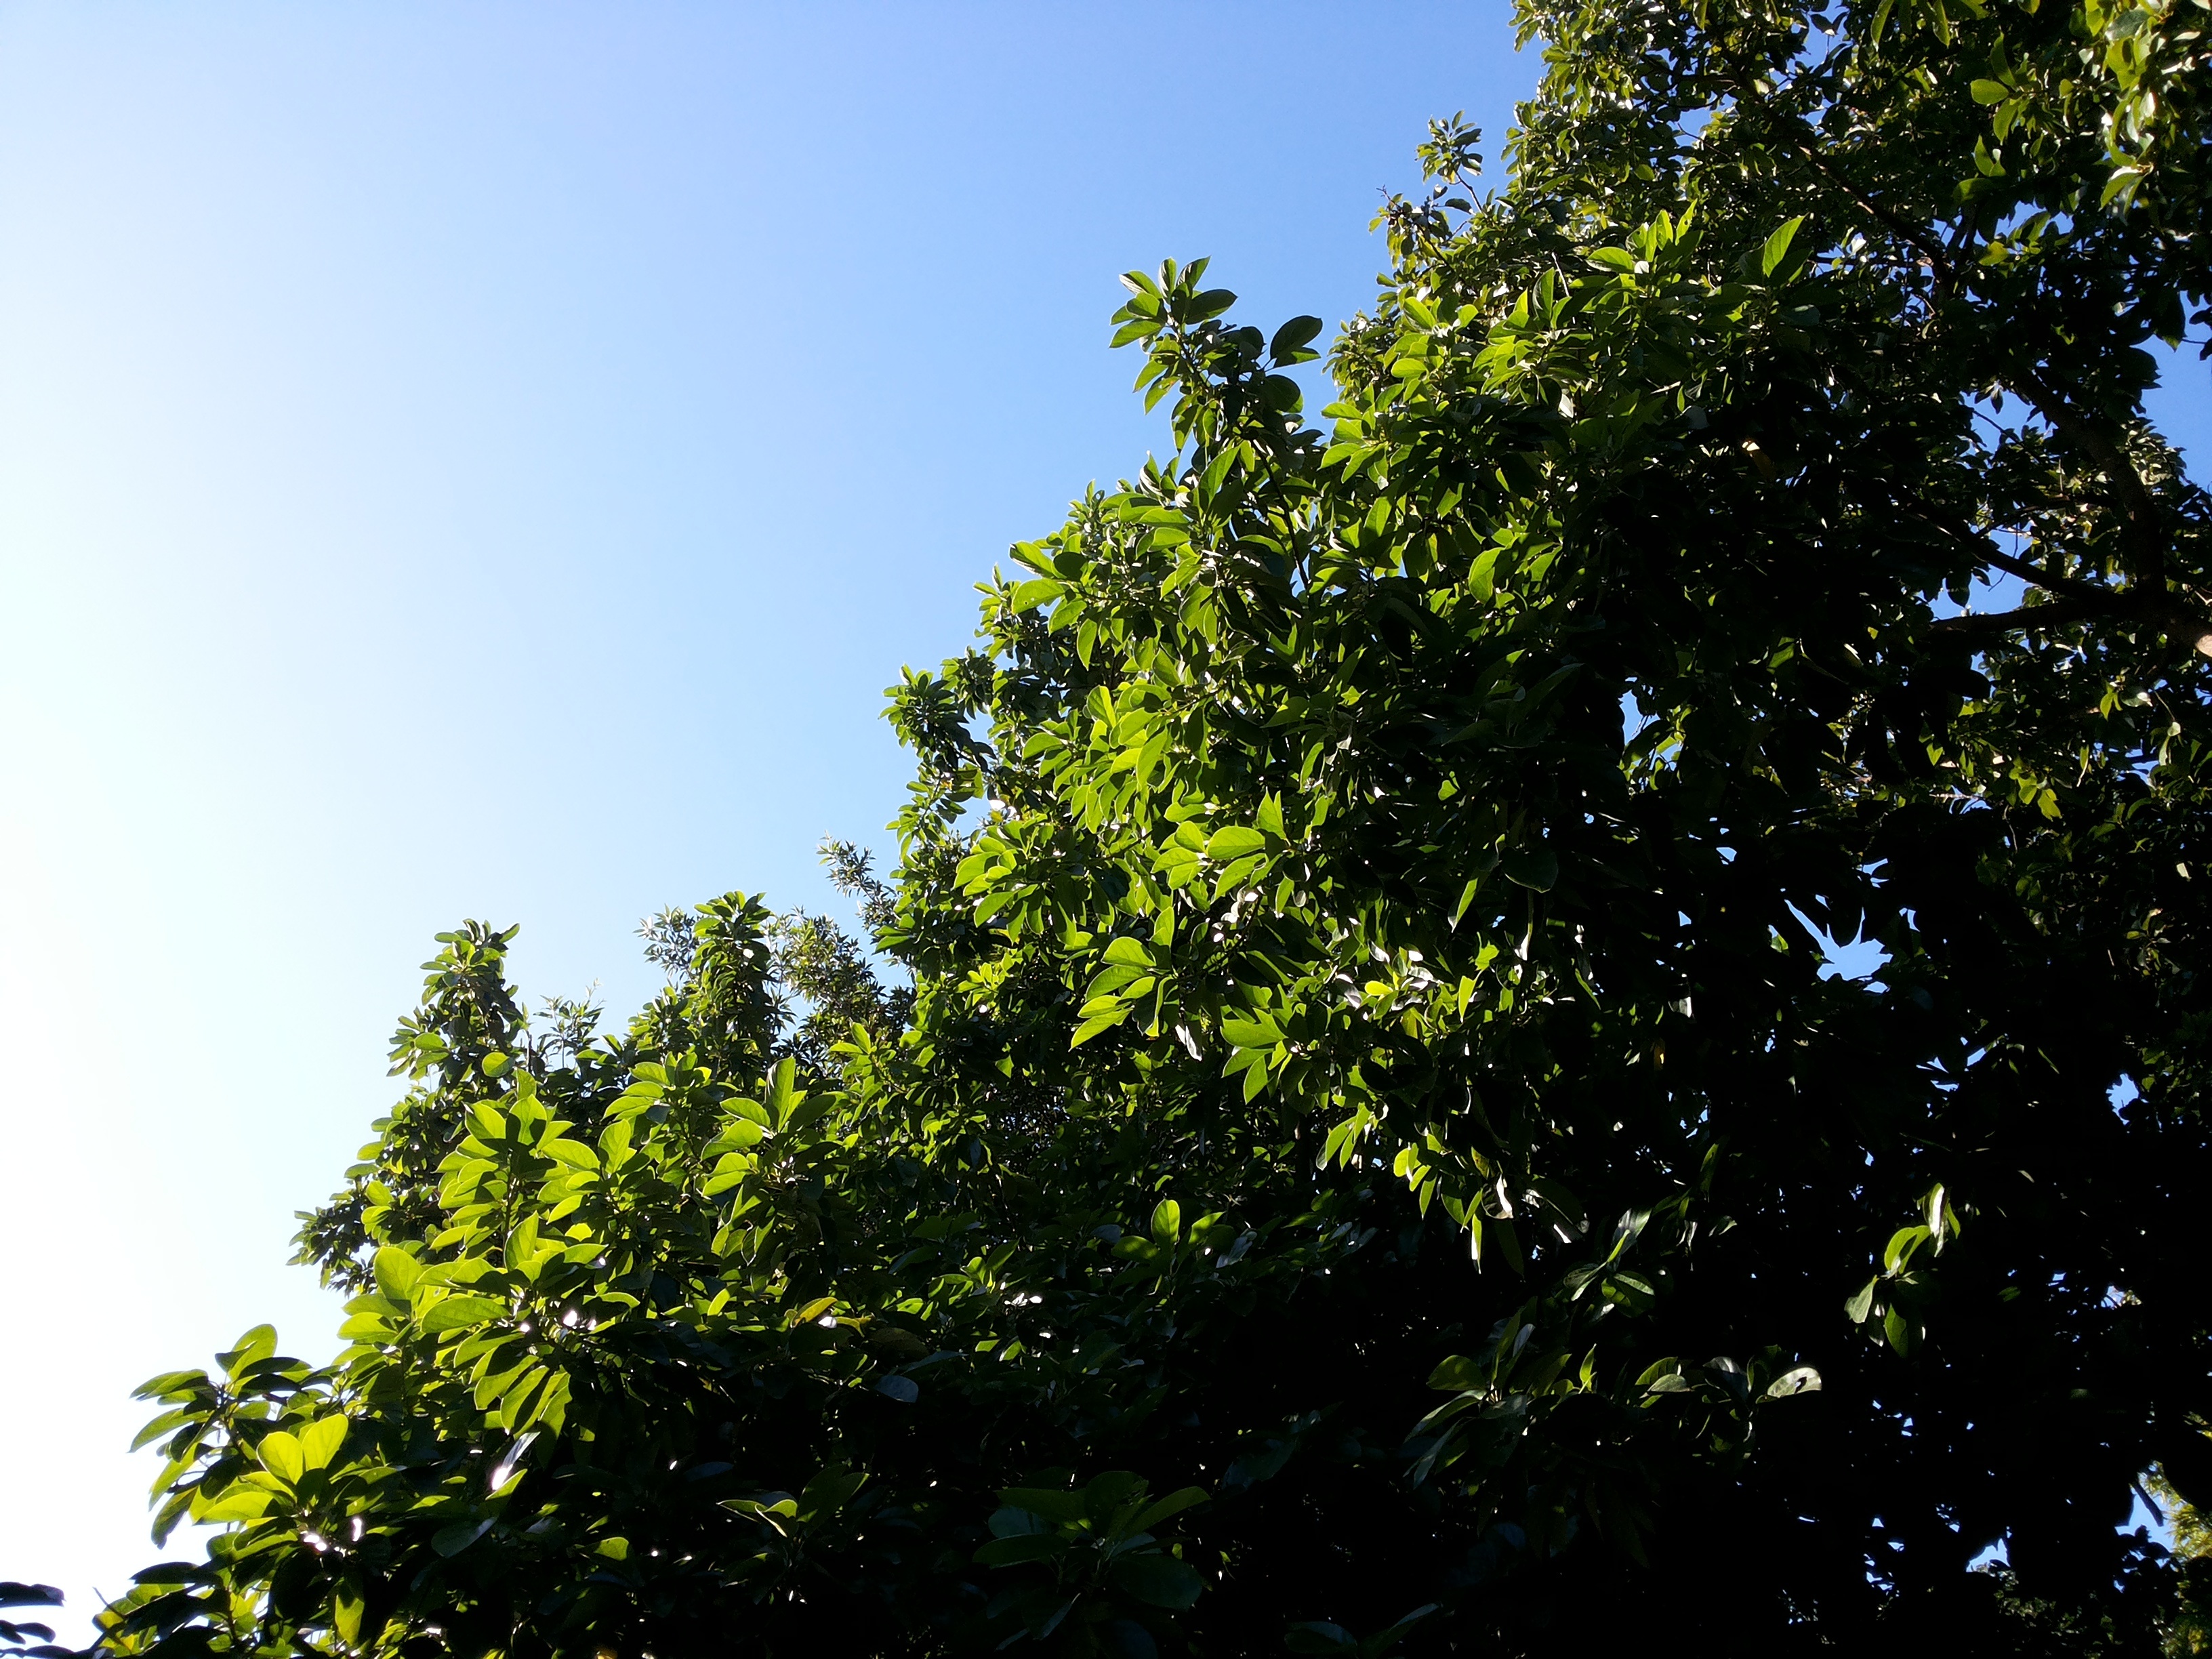
tree, nature, forest, branch, light, plant, sky, sunlight, leaf, flower, green, jungle, park, botany, vegetation, rainforest, habitat, natural environment, woody plant